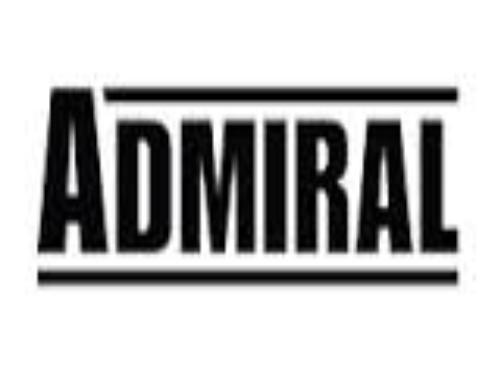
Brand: Admiral
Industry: Clothes